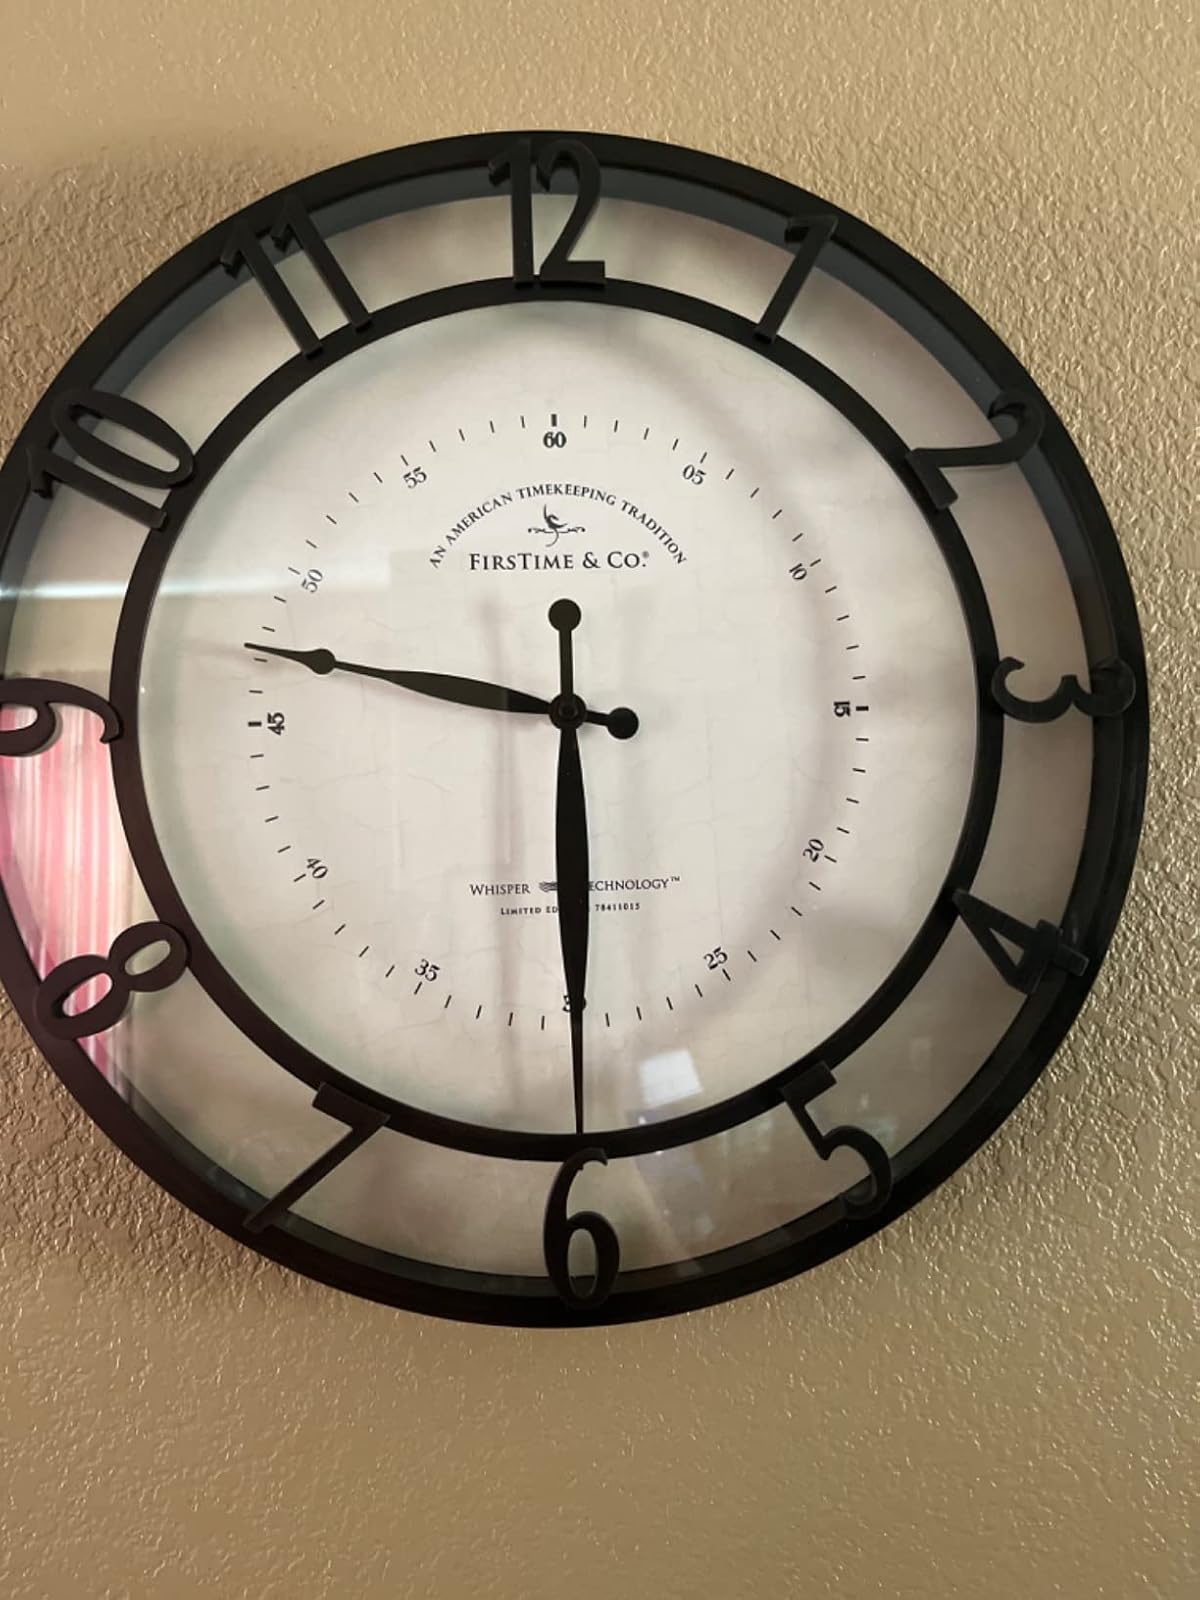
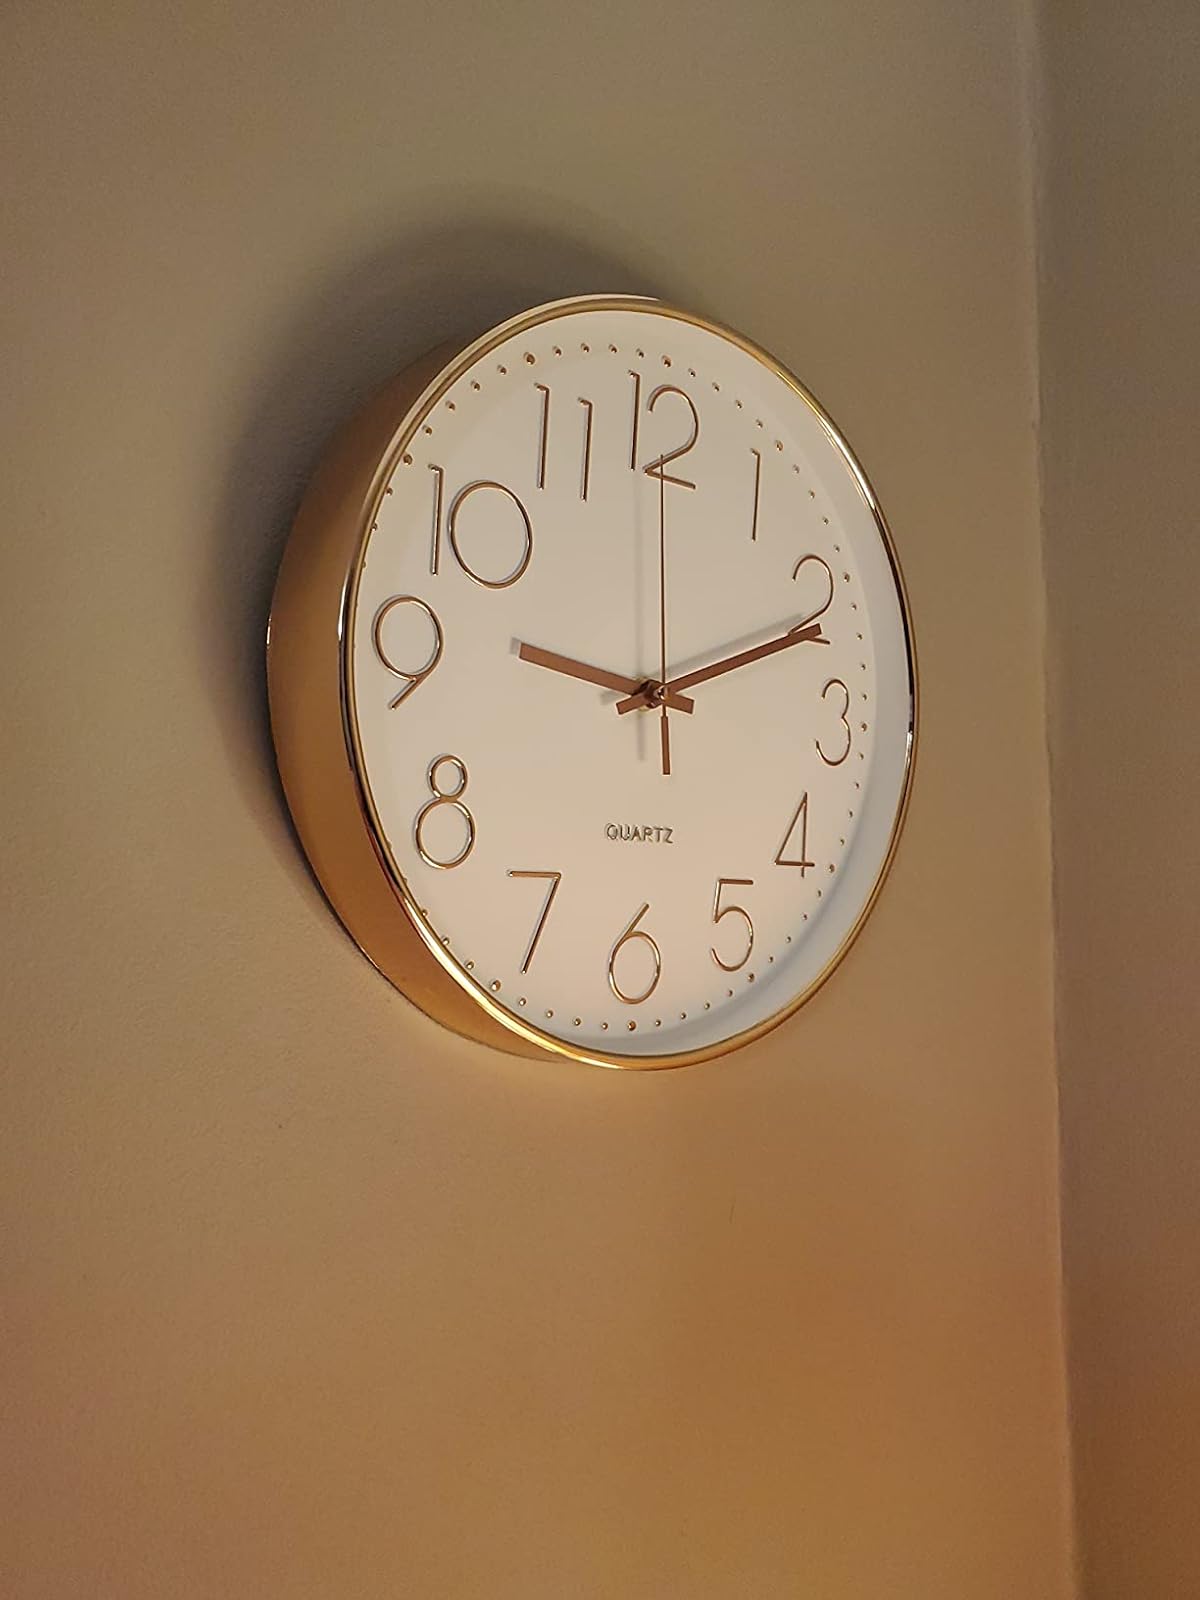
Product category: clock
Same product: no